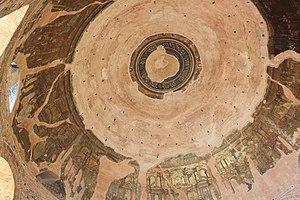
Coupole de la Rotonde de Thessalonique
L'arc de Galère est un monument tétrachique de Thessalonique construit entre 299 et 305. Contrairement à son appellation, il ne s'agit pas d'un arc de triomphe mais de la dernière baie restante d'un tétrapyle.